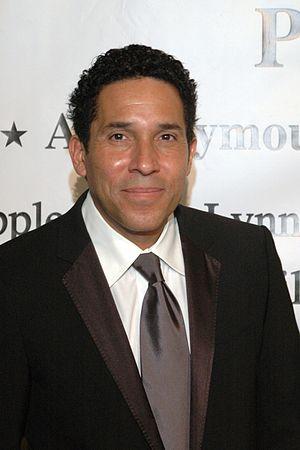
Oscar Nuñez est un acteur americano-cubain. Il est principalement connu grâce à la série The Office dans le rôle d'Oscar Martinez.
The Office est une sitcom américaine de neuf saisons diffusée sur le réseau NBC créée par Ricky Gervais et Stephen Merchant entre le 24 mars 2005 et le 16 mai 2013. En France, la série a été diffusée sur Canal+ entre le 3 juin 2007 et le 14 février 2014.